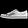
Label: Sneaker